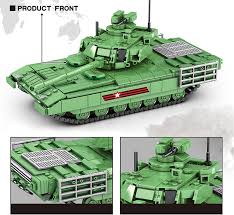
Label: Tank